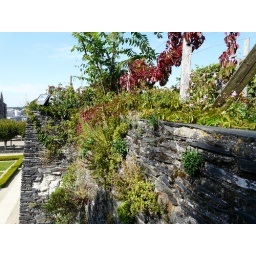
Note black slate rocks in the walls. Moss, ferns and all kinds of plants are growing out of the walls.